Mount Prospect School for Boys

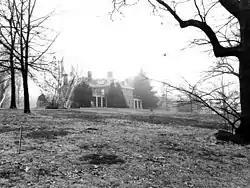
c. 1984 photo

The Mt. Prospect School for Boys was a historic school at 90 Worcester Lane in Waltham, Massachusetts.